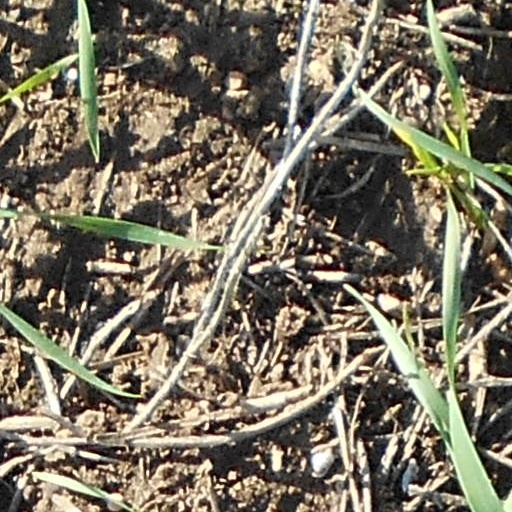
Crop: wheat